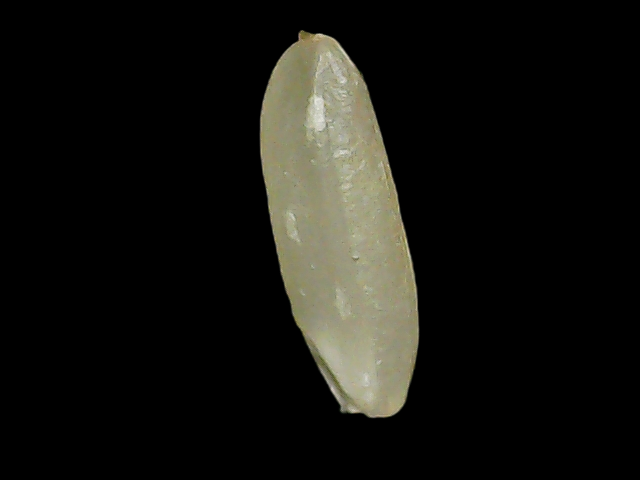
Rice variety: Binadhan21